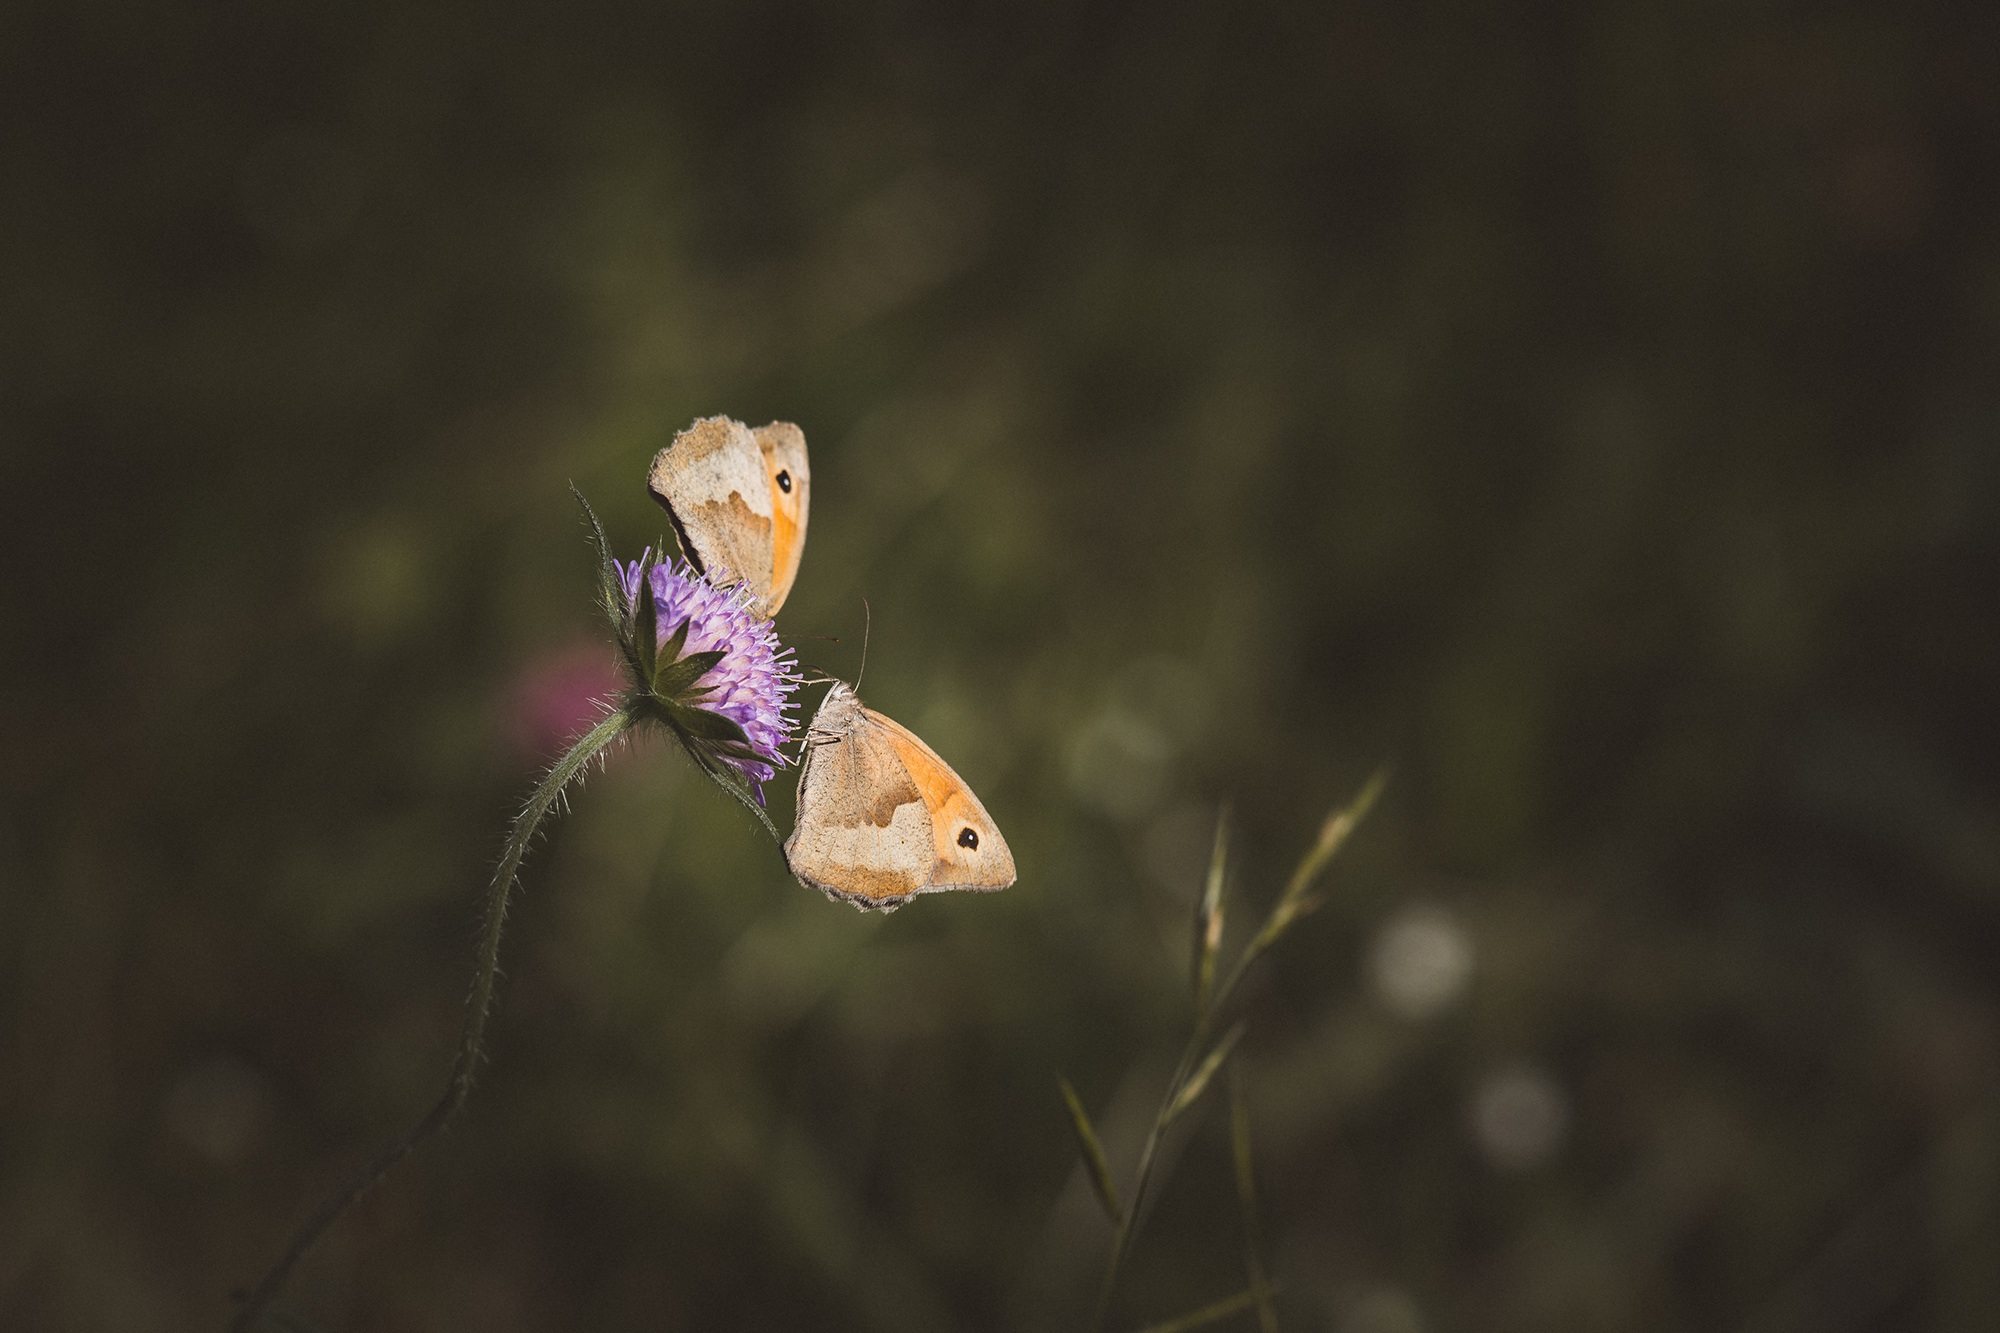
nature, meadow, leaf, flower, animal, summer, wildlife, evening, twilight, insect, butterfly, close, fauna, close up, wild life, pointed flower, eye, animal world, flight insect, macro photography, natural lawn, edelfalter, meadow brown, deaf skabiose, scabiosa columbaria, landed, caprifoliaceae